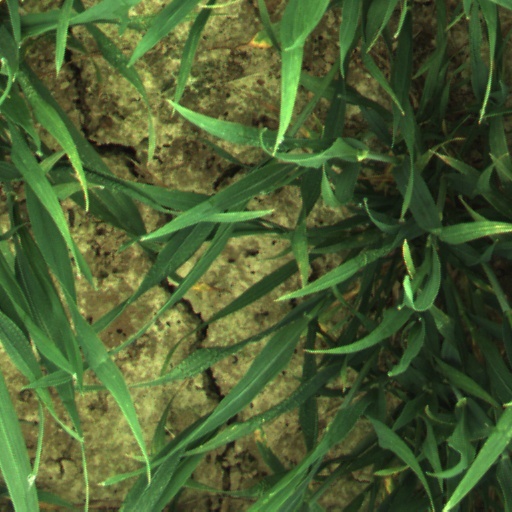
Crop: wheat